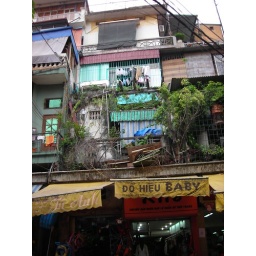
tree growing on the upper floor of a building in Hanoi, Vietnam